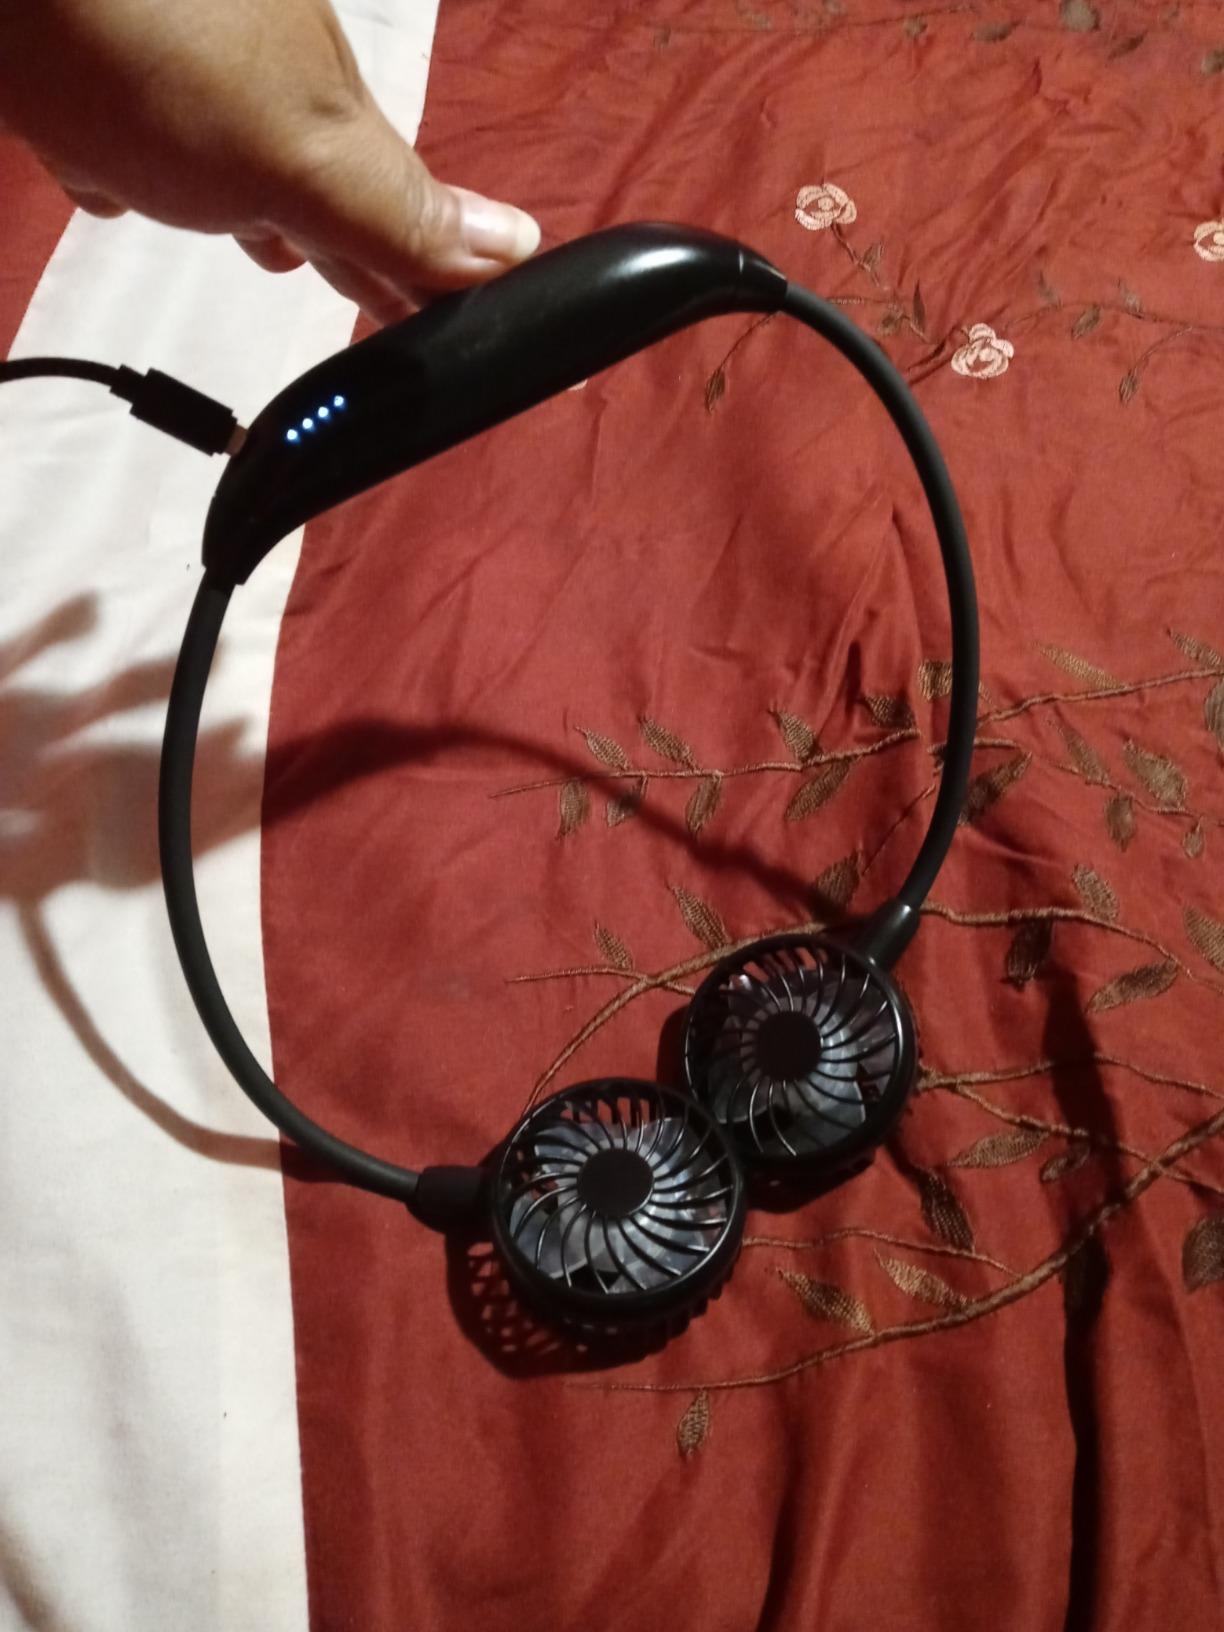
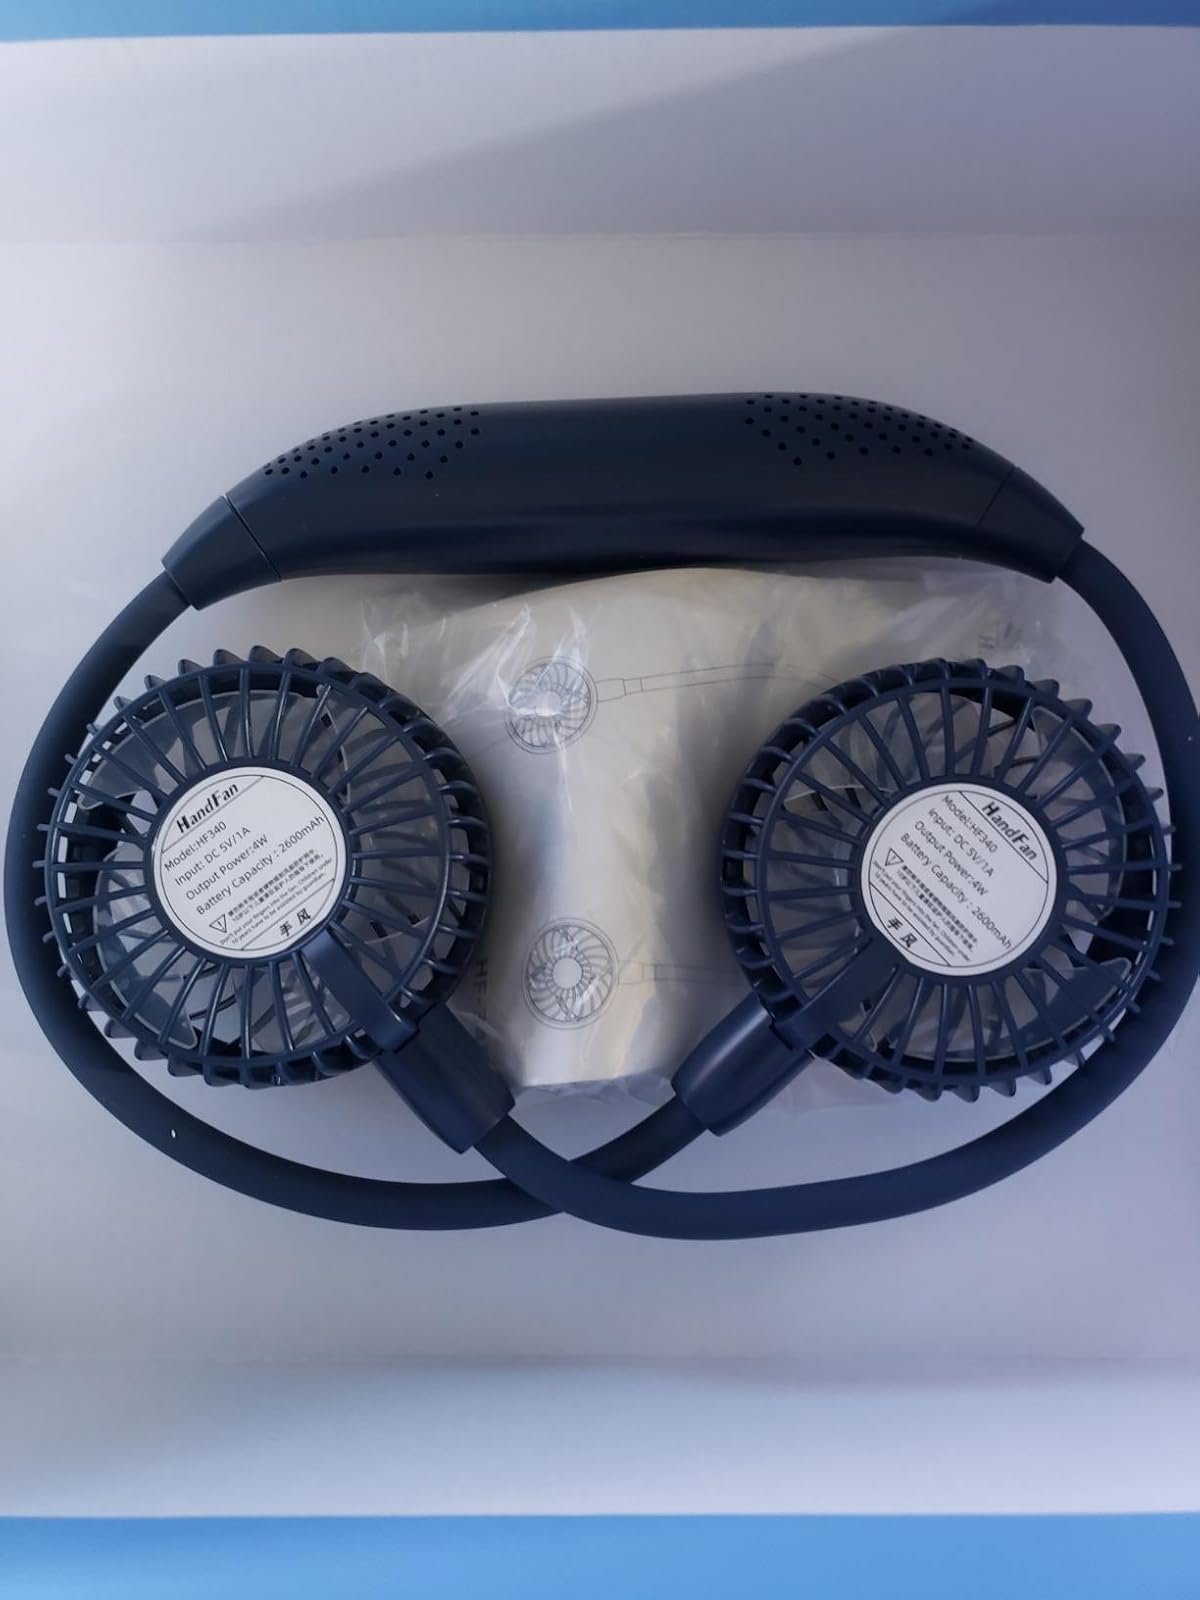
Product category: fan
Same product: no